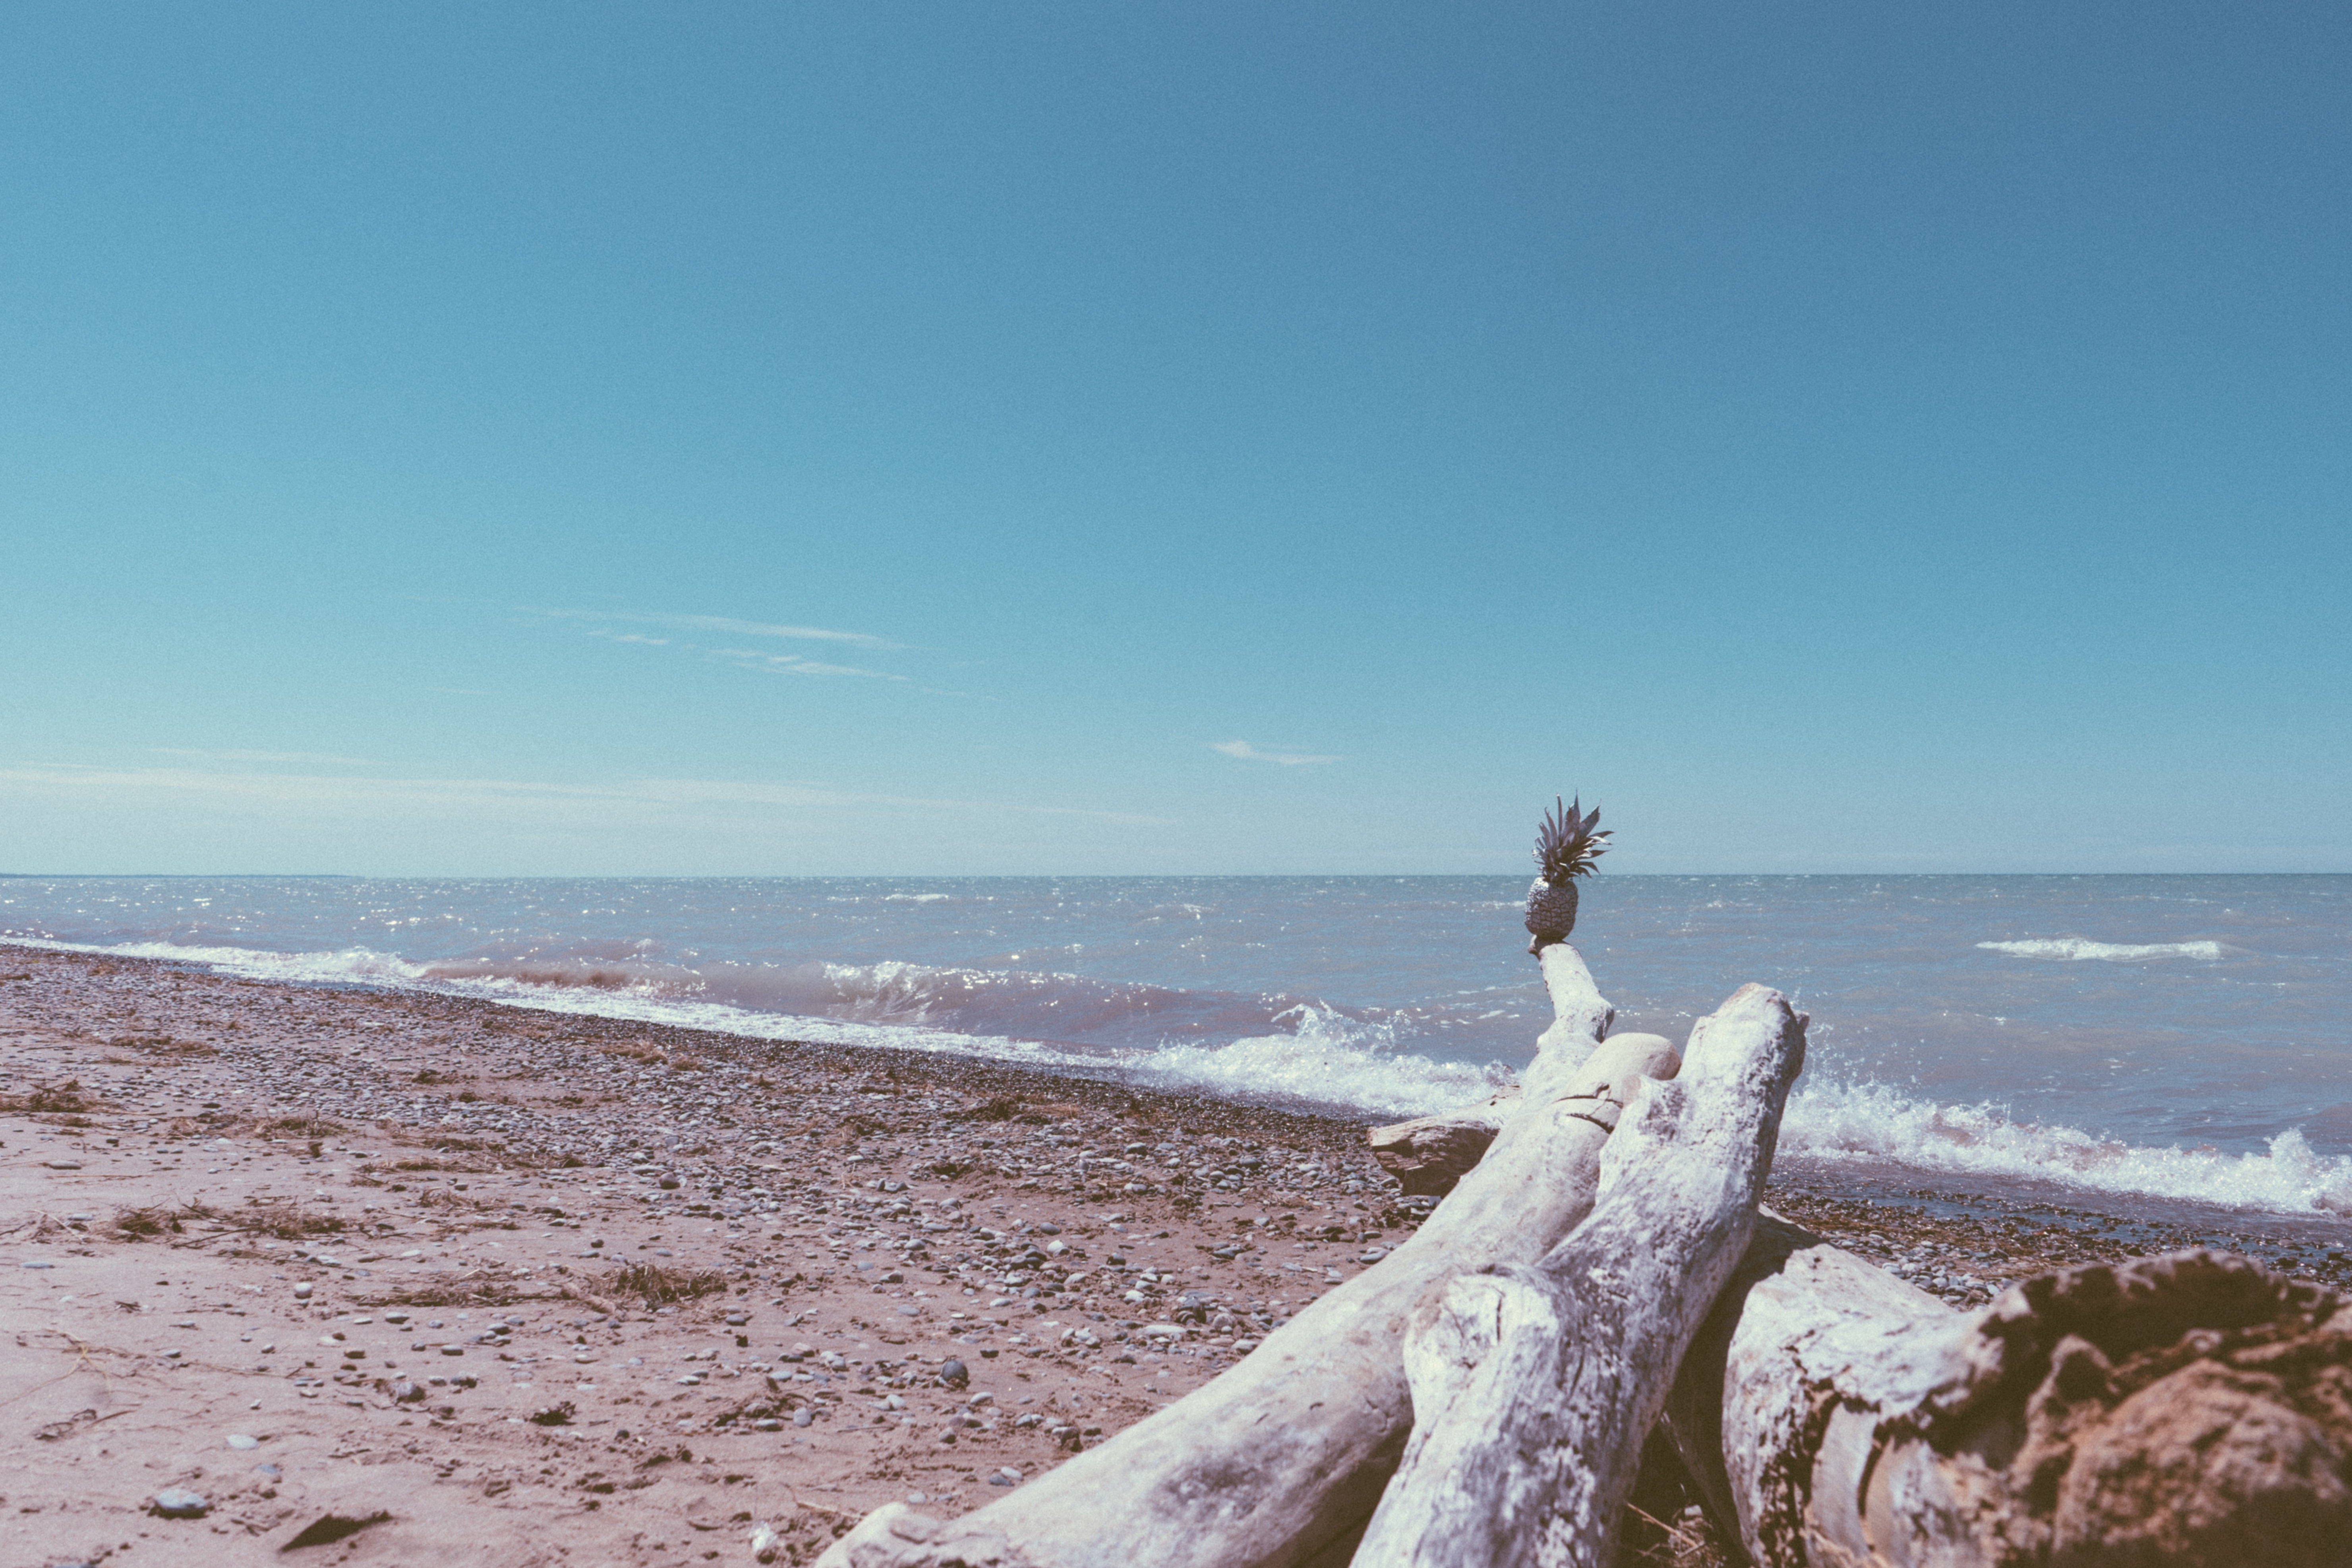
beach, sea, coast, sand, ocean, horizon, shore, wave, wind, vacation, cliff, bay, terrain, body of water, cape